Stephen Olin

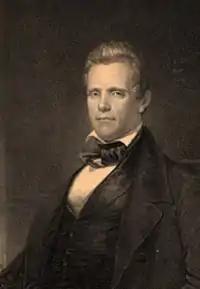

Oline was born in Leicester, Vermont, on March 2, 1797. He was one of ten children born to Henry Olin (1768–1837), a member of the U.S. House of Representatives from Vermont, and Lois Richardson (d. 1814). His father was the nephew of Gideon Olin (1743–1823) and the cousin of Abram B. Olin (1808–1879), both of whom also served as members of the House of Representatives from Vermont.